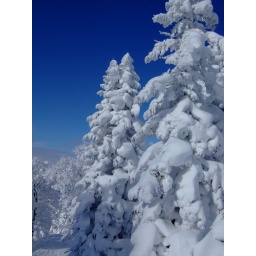
blue sky in the blue forest